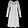
Label: Dress